Eastleigh

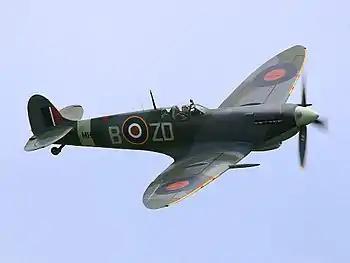
Supermarine Spitfire Mk IX

The United States Navy established a naval air station on 23 July 1918 to assemble and repair Caproni Ca.5 and Airco DH.4 and DH.9 bombers for the Northern Bombing Group of the First World War. The base closed shortly after the First Armistice at Compiègne. Perhaps Eastleigh's best-known resident is the Spitfire aeroplane, which was built in Southampton and first flown from Eastleigh Aerodrome. A replica has recently been placed on the roundabout at the entrance to the airport.